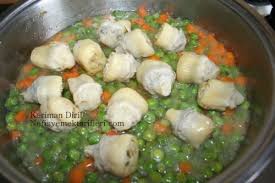
Yemek: enginar